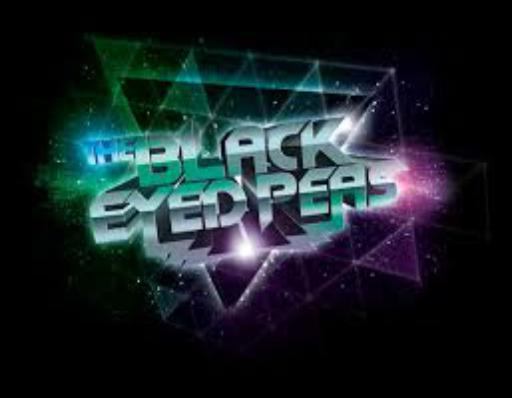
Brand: Black-eyed Pea
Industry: Clothes